Baekdu Hagwon

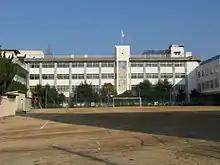
Baekdu Hagwon

Educational Foundation Baekdu Hagwon Keonguk (Japanese: 白頭学院 建国 "Hakutō Gakuin Kenkoku" - Keonguk/Kenkoku means "country-building"; Japanese name means "Hakuto School"), is a South Korean international school located in Sumiyoshi-ku, Osaka. It serves kindergarten through high school. It is recognized by the government of Osaka Prefecture as an Article 1 private school under the School Education Act.